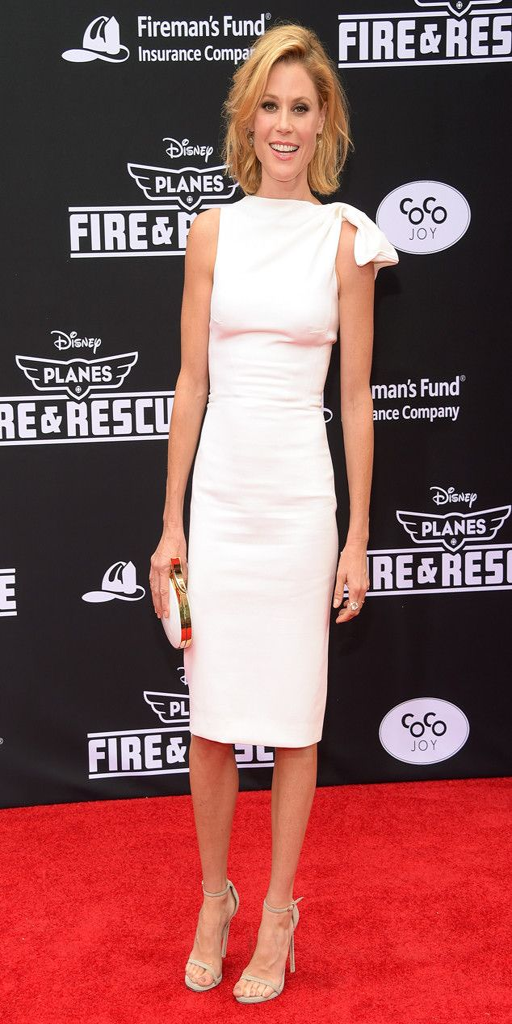
the star is a classic beauty at the premiere of animation film at theater .